Bank of England

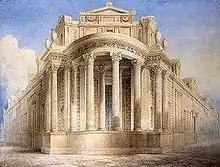
"View of the Bank of England taken from the north-west angle as erected in 1805" (J. M. Gandy, 1825)

Sir Robert Taylor died in 1788 and in his place the bank appointed John Soane as Architect and Surveyor (he would remain in post until 1827). Under his direction, the bank was further expanded and partially rebuilt, bit by bit but to a cohesive plan. A survey of the buildings, undertaken at the start of his tenure, identified some problems, which were promptly remedied by Soane: for example in 1795 he rebuilt the Rotunda and two of the adjacent Transfer Offices (the Bank Stock Office and the Four Per Cent Office), replacing Taylor's timber roofs, which were leaking, with more durable stonework. At the same time Soane was tasked with purchasing properties to the north-east, with compulsory purchase powers granted by the (33 Geo. 3. c. 15), so as to enable the bank to expand in that direction as far as Lothbury. Between 1794 and 1800 he designed a cohesive set of buildings within the new irregularly-shaped site: he reconfigured Bullion Court and provided a new entrance route for vehicles from the north, which was named Lothbury Court; to the west of this he built a new Chief Cashier's office, and rooms for the Secretary and Chief Accountant; to the east he constructed a new Library block and added a fifth Transfer Office (the Consols Transfer Office) to the north of the other four.